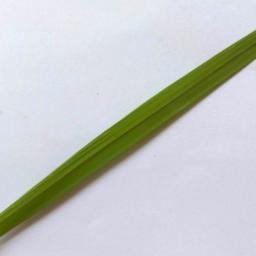
Label: Rice___Healthy